MBT-70

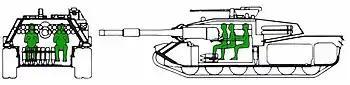
Sketch showing spaced frontal armor, low profile and seating arrangement of crew

The tank's low silhouette, which could be lowered from to only , was also a large advantage. Compared to the M60 tank, the MBT-70 had a lower profile. With the hydropneumatic suspension lowered it was also smaller than the Leopard 1, which gave the MBT-70 a better hull down position.